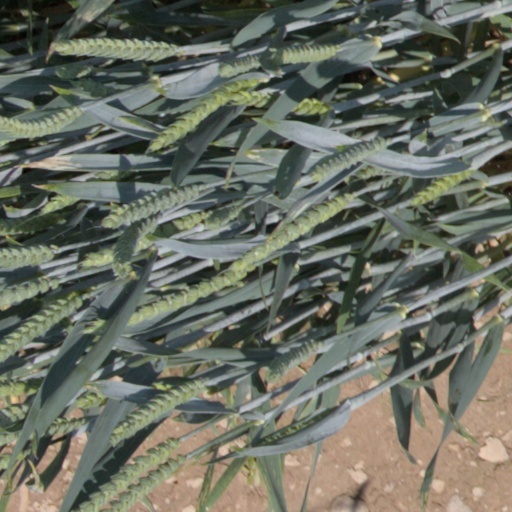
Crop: wheat